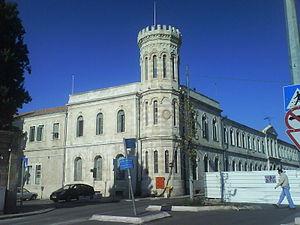
La Mission Saint-Serge ou Hospice Saint-Serge est un bâtiment construit à Jérusalem en 1890 par la Société impériale orthodoxe de Palestine et grâce aux dons du grand-duc Serge de Russie. Il est sous la juridiction de la Mission russe de Jérusalem.